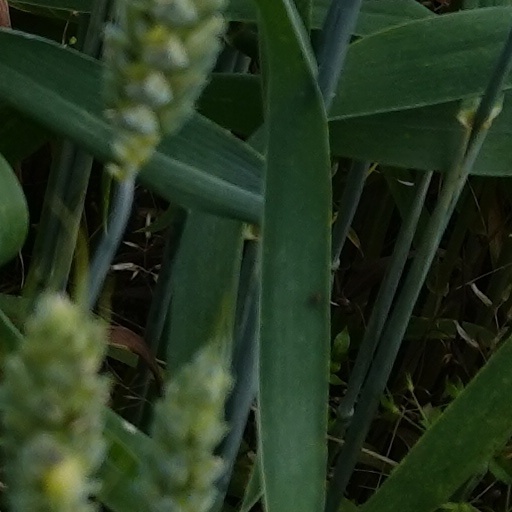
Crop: wheat